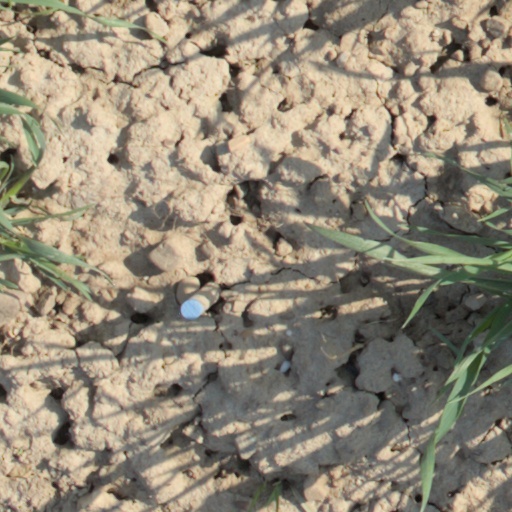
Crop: wheat